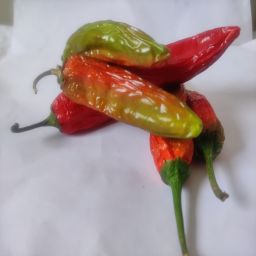
Crop: New Mexico Green Chile
Quality: Old